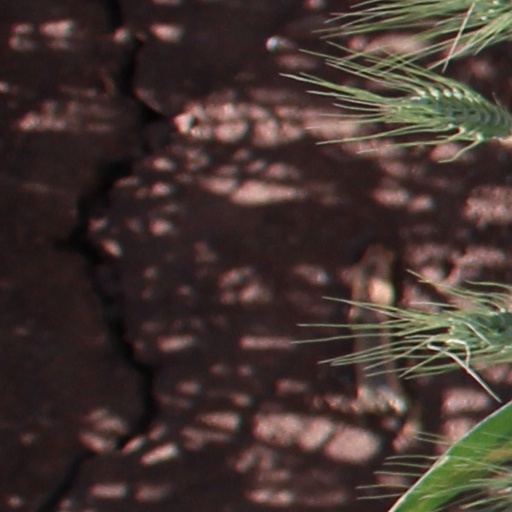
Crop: wheat